People counter

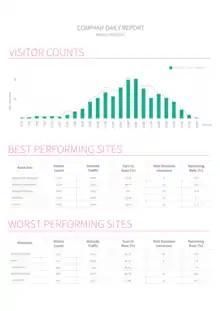
Sample footfall report that reports visitor count in a particular day

Footfall measures the number of people who enter a shop or business in a particular period of time. When analysing trends, the footfall is often averaged over periods such as days or weeks.